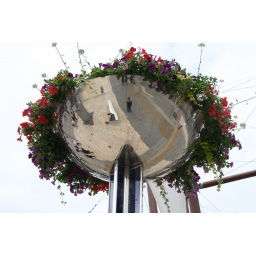
Reflection of me (and other things) in a flower basket